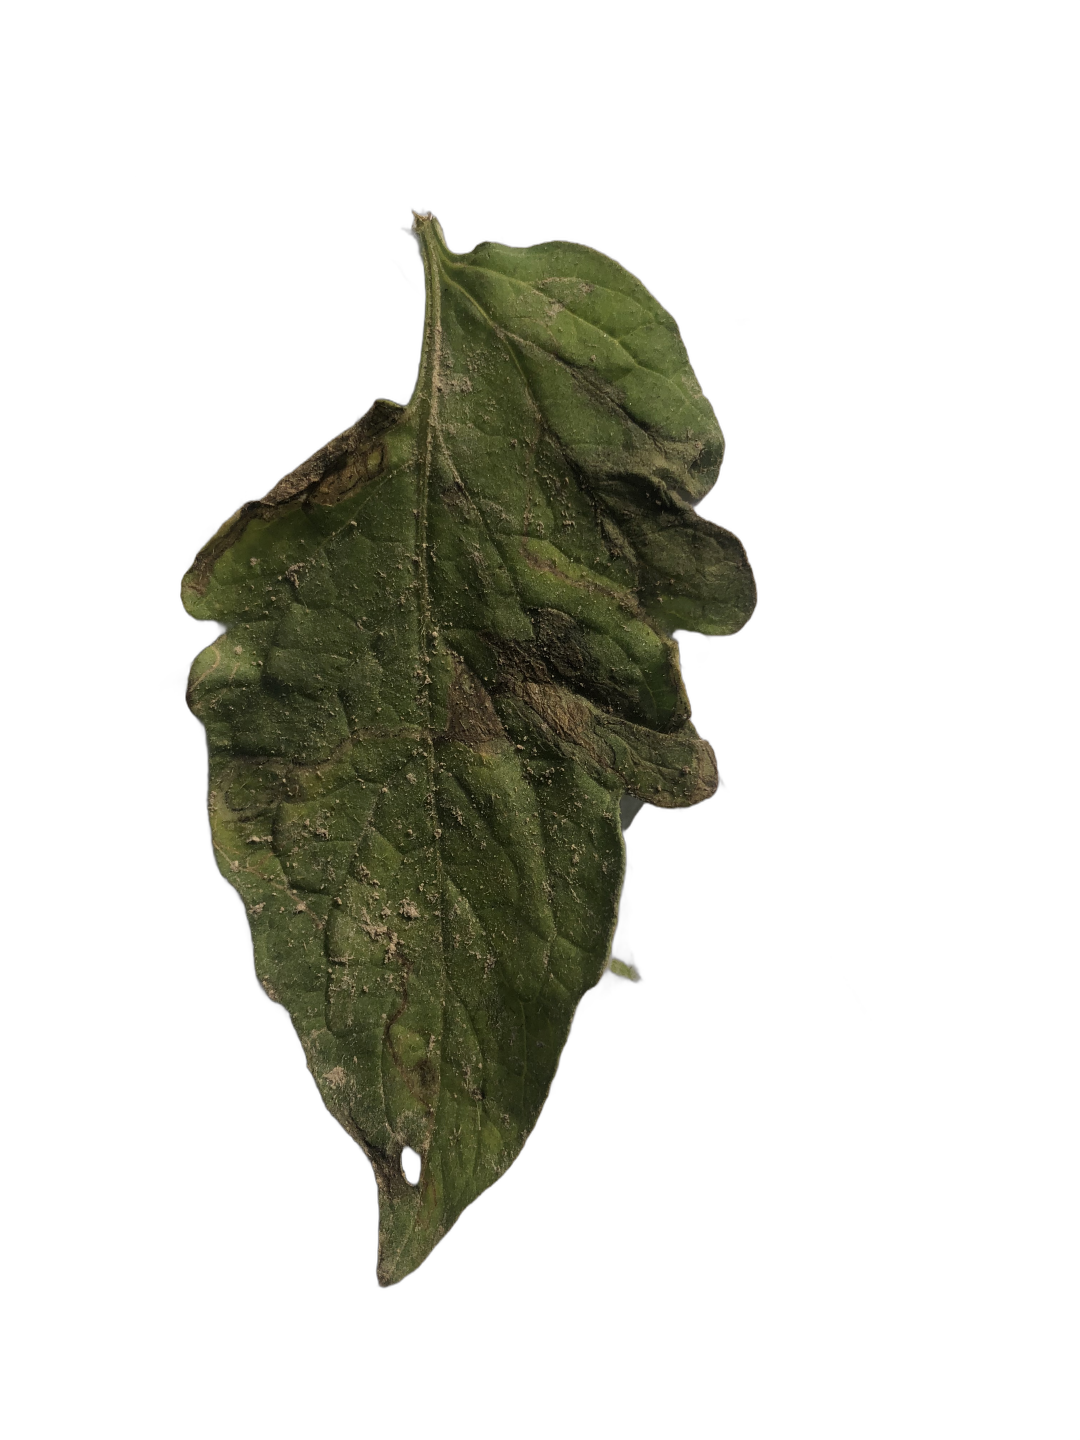
Crop: Tomato
Label: White_spot